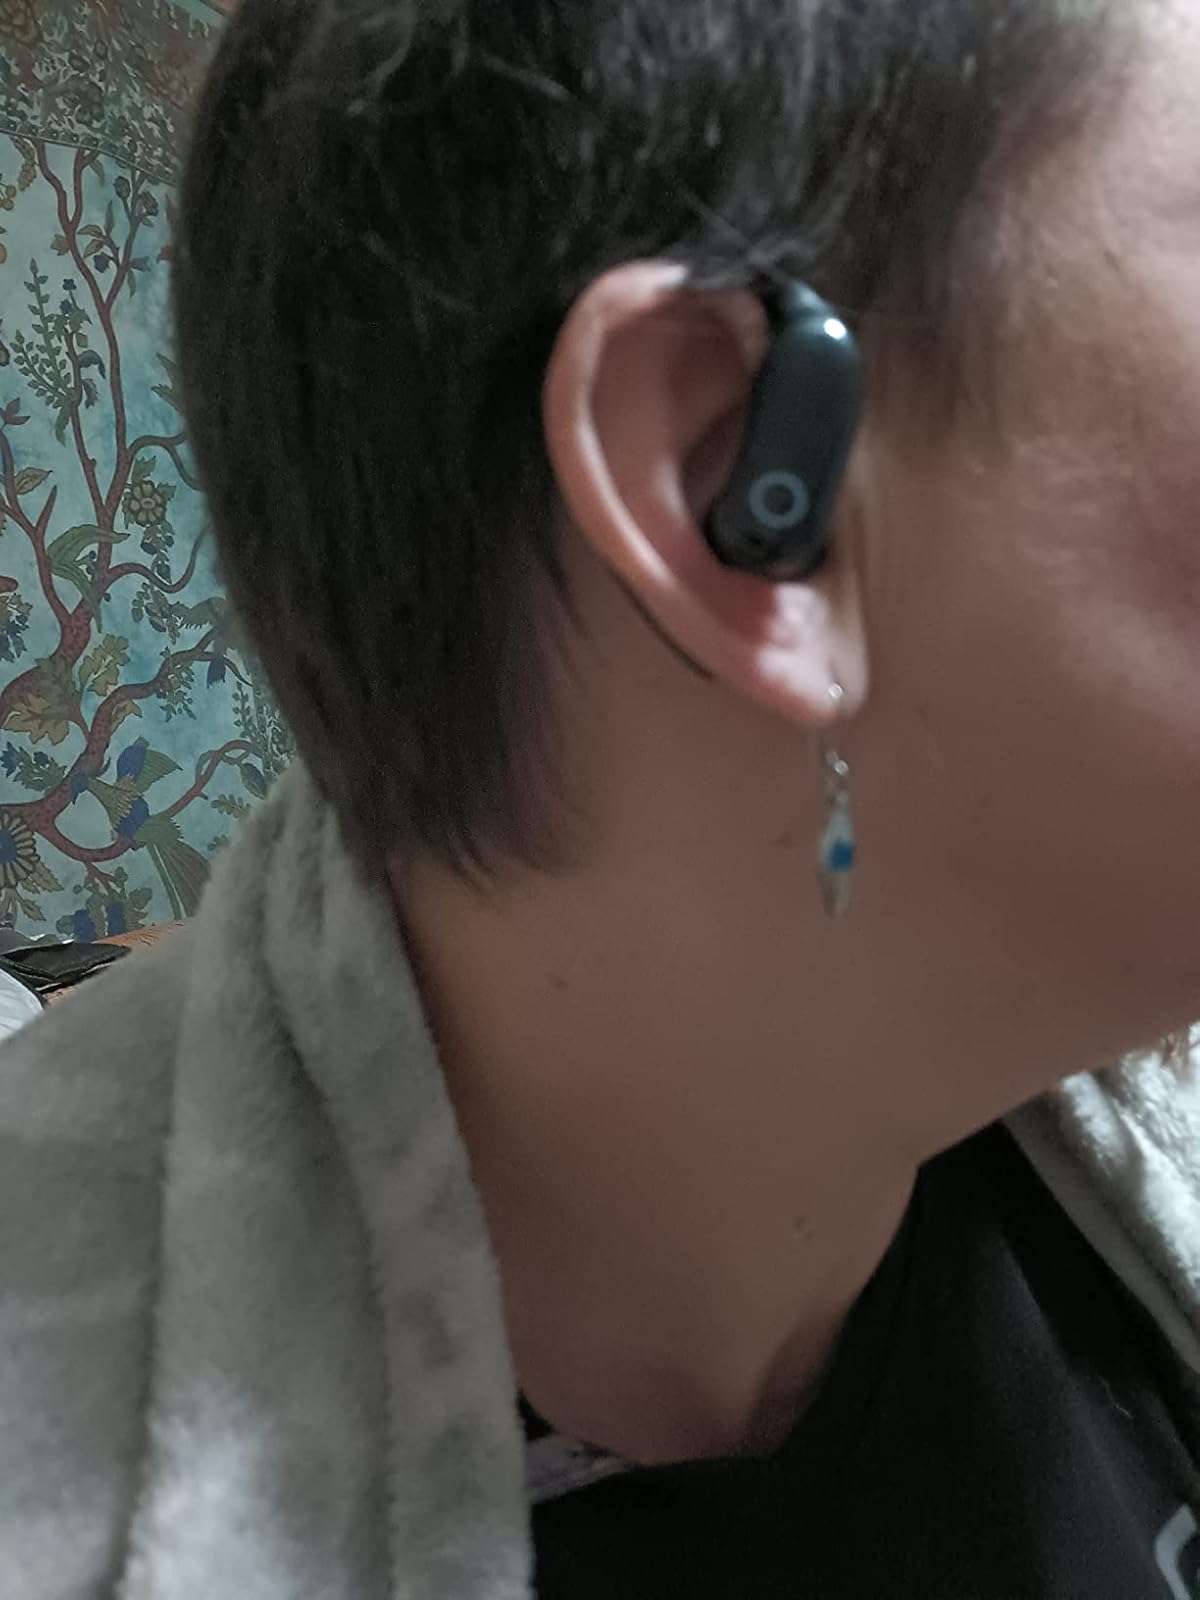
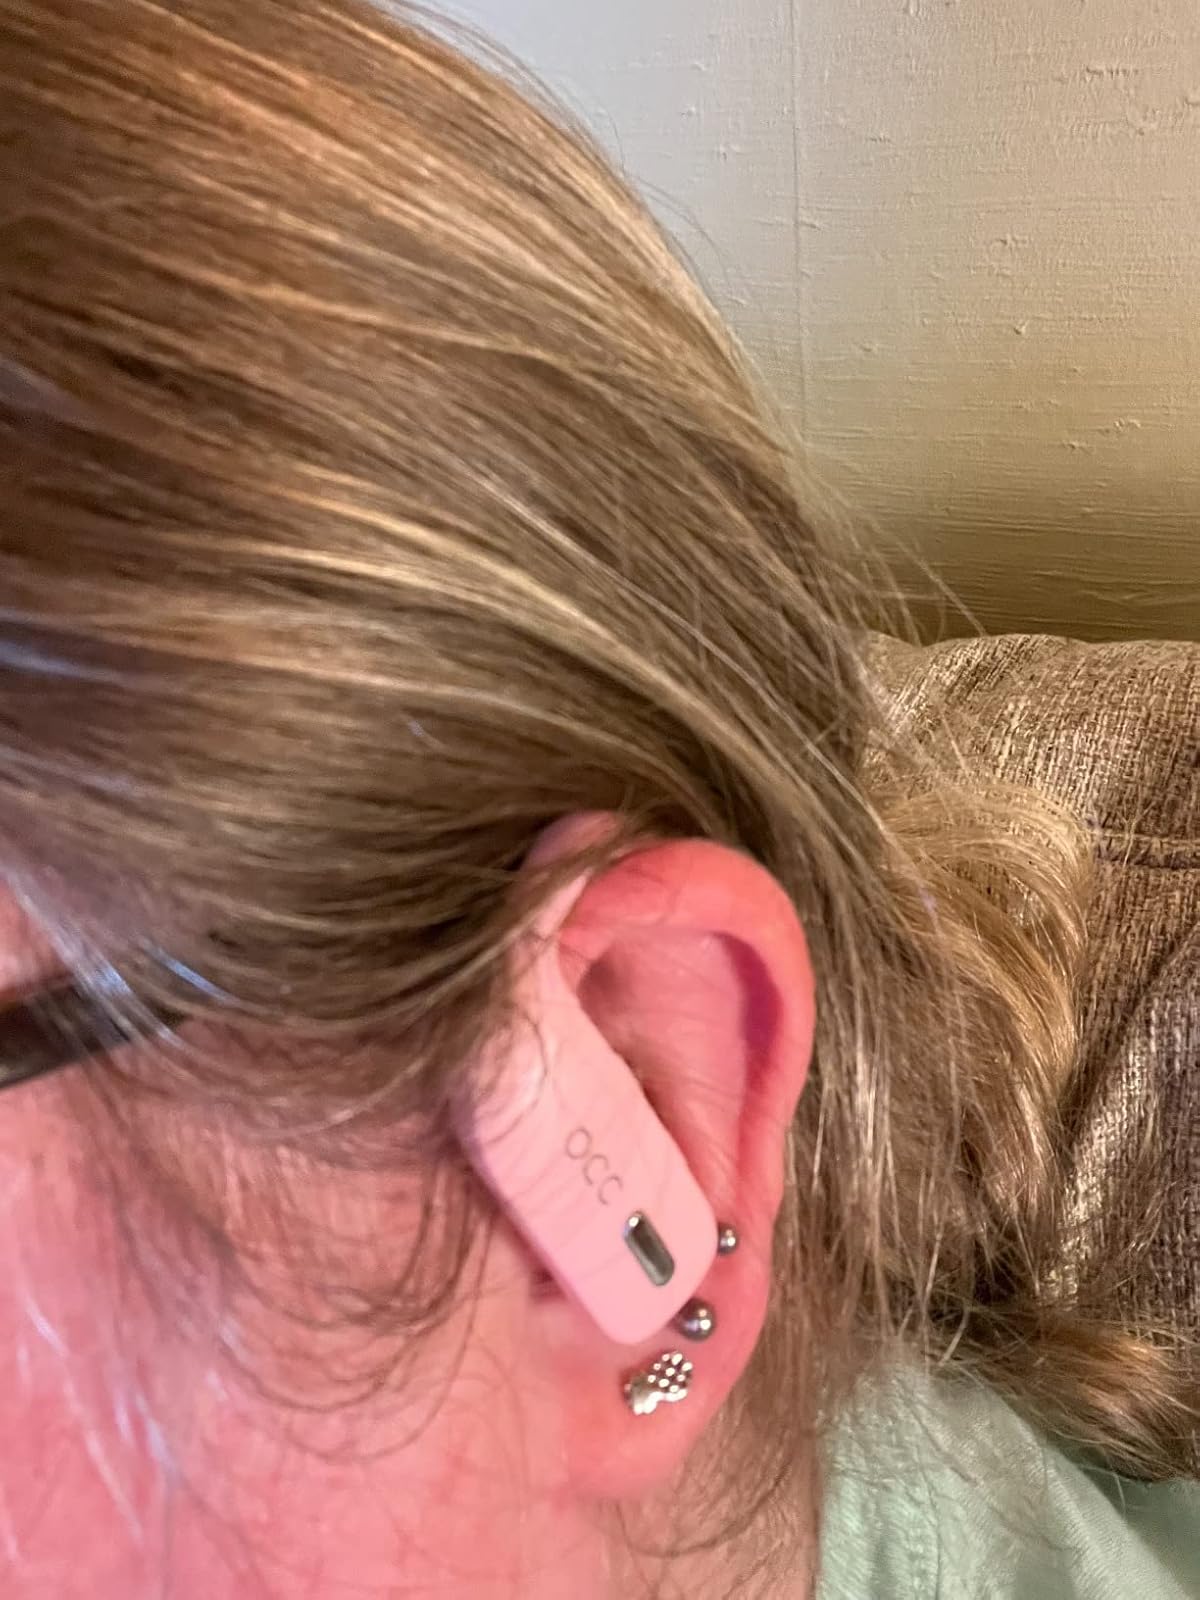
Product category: earbuds
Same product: no